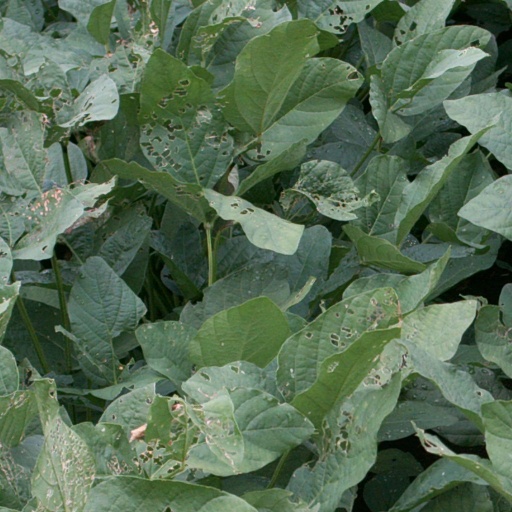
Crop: soybean